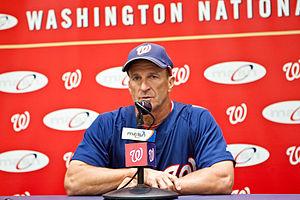
James David Riggleman est un manager des Ligues majeures de baseball.